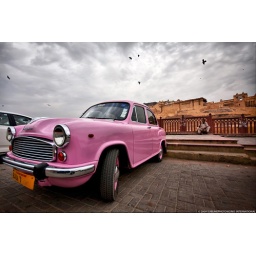
pink car in front of amber fort